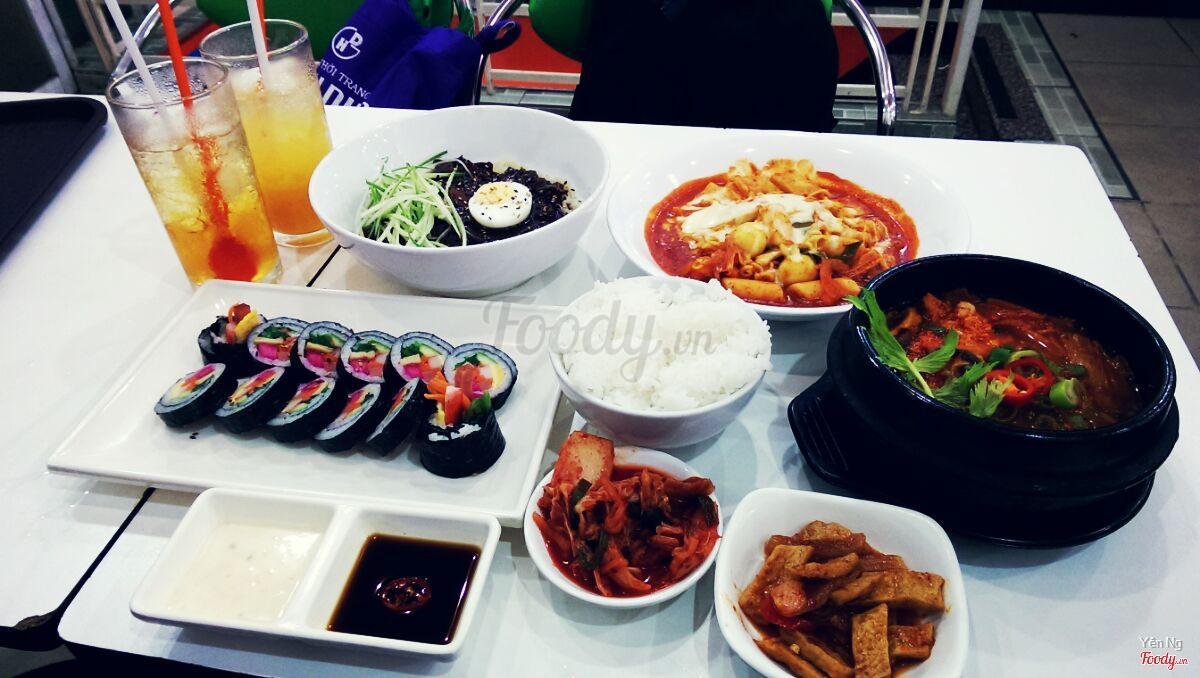
có hai ly nước được đặt trên bàn